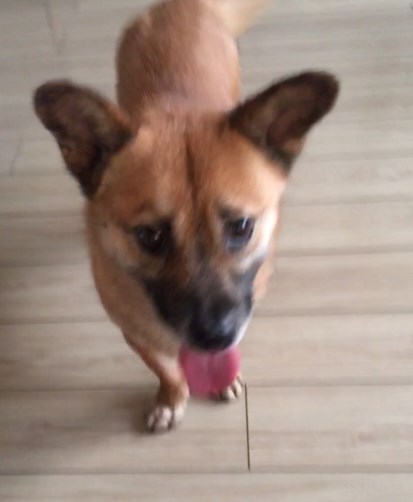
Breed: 2909-n000116-Cardigan